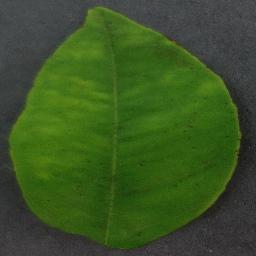
Label: Orange___Haunglongbing_(Citrus_greening)